Devonport Services R.F.C.

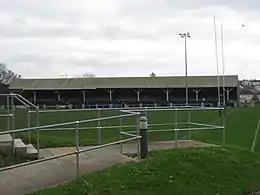

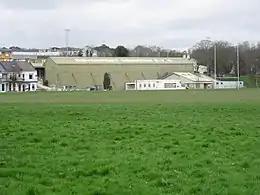

Although the beginnings of the club are hazy they were certainly established during the first decade of the 20th century. The team, then known as United Services Devonport, was initially open to officers of the British Armed Forces, with the first recorded match being on 1 October 1904 when Services played out a 2–2 draw against Plymouth RFC (a parent club of Plymouth Albion) in front of a crowd of 6,000. During the early stages of the club the team did not perform particularly well until 1912 when the club opened its playing membership to other ranks in the military and results improved dramatically.